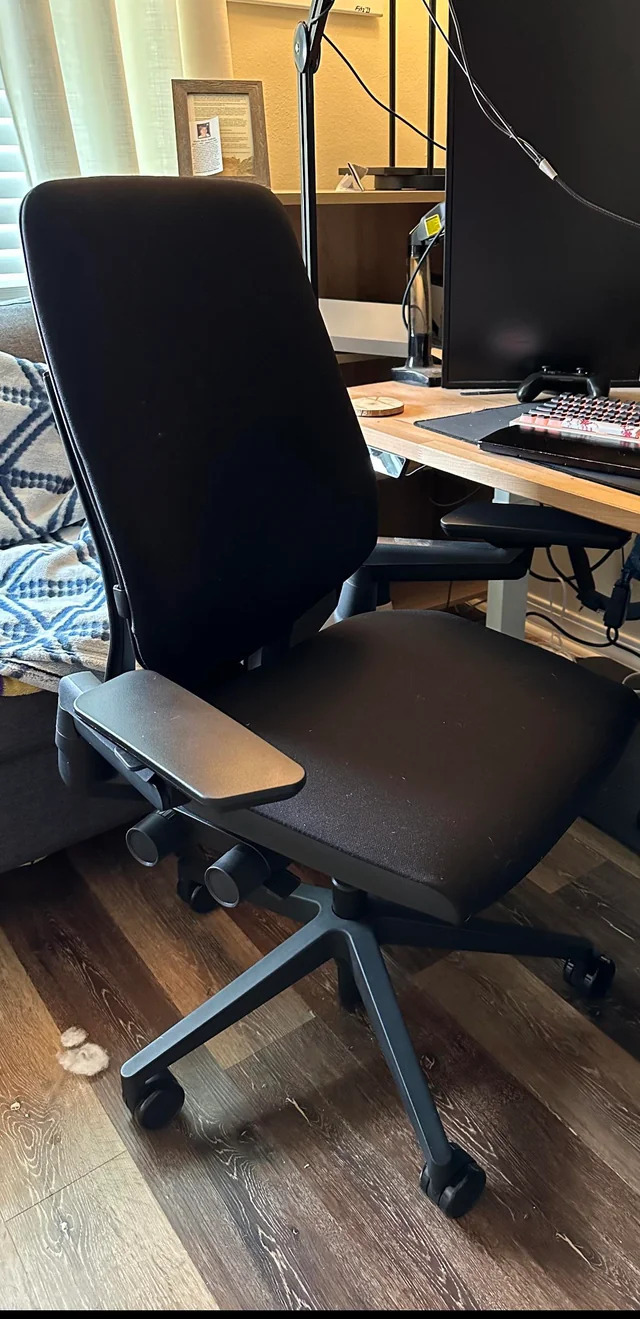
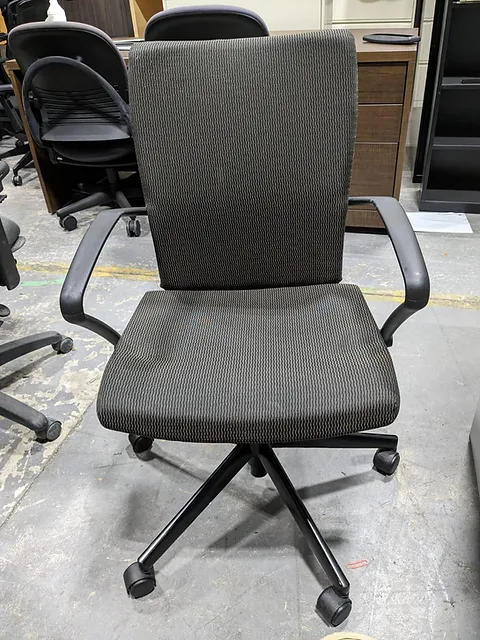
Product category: items_chair
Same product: no